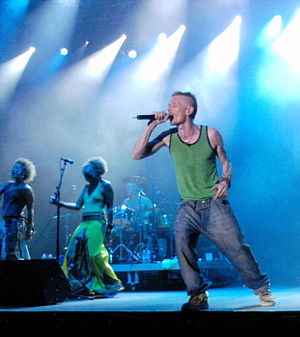
Stereo MCs
Stereo MCs er en engelsk alternativ hiphop/acid jazz-gruppe dannet i 1985. Gruppen blev verdenskendt i 1992 med singlen "Connected". Debutalbummet 33-45-78 udkom i 1989 og deres seneste album Double Bubble udkom i 2008.